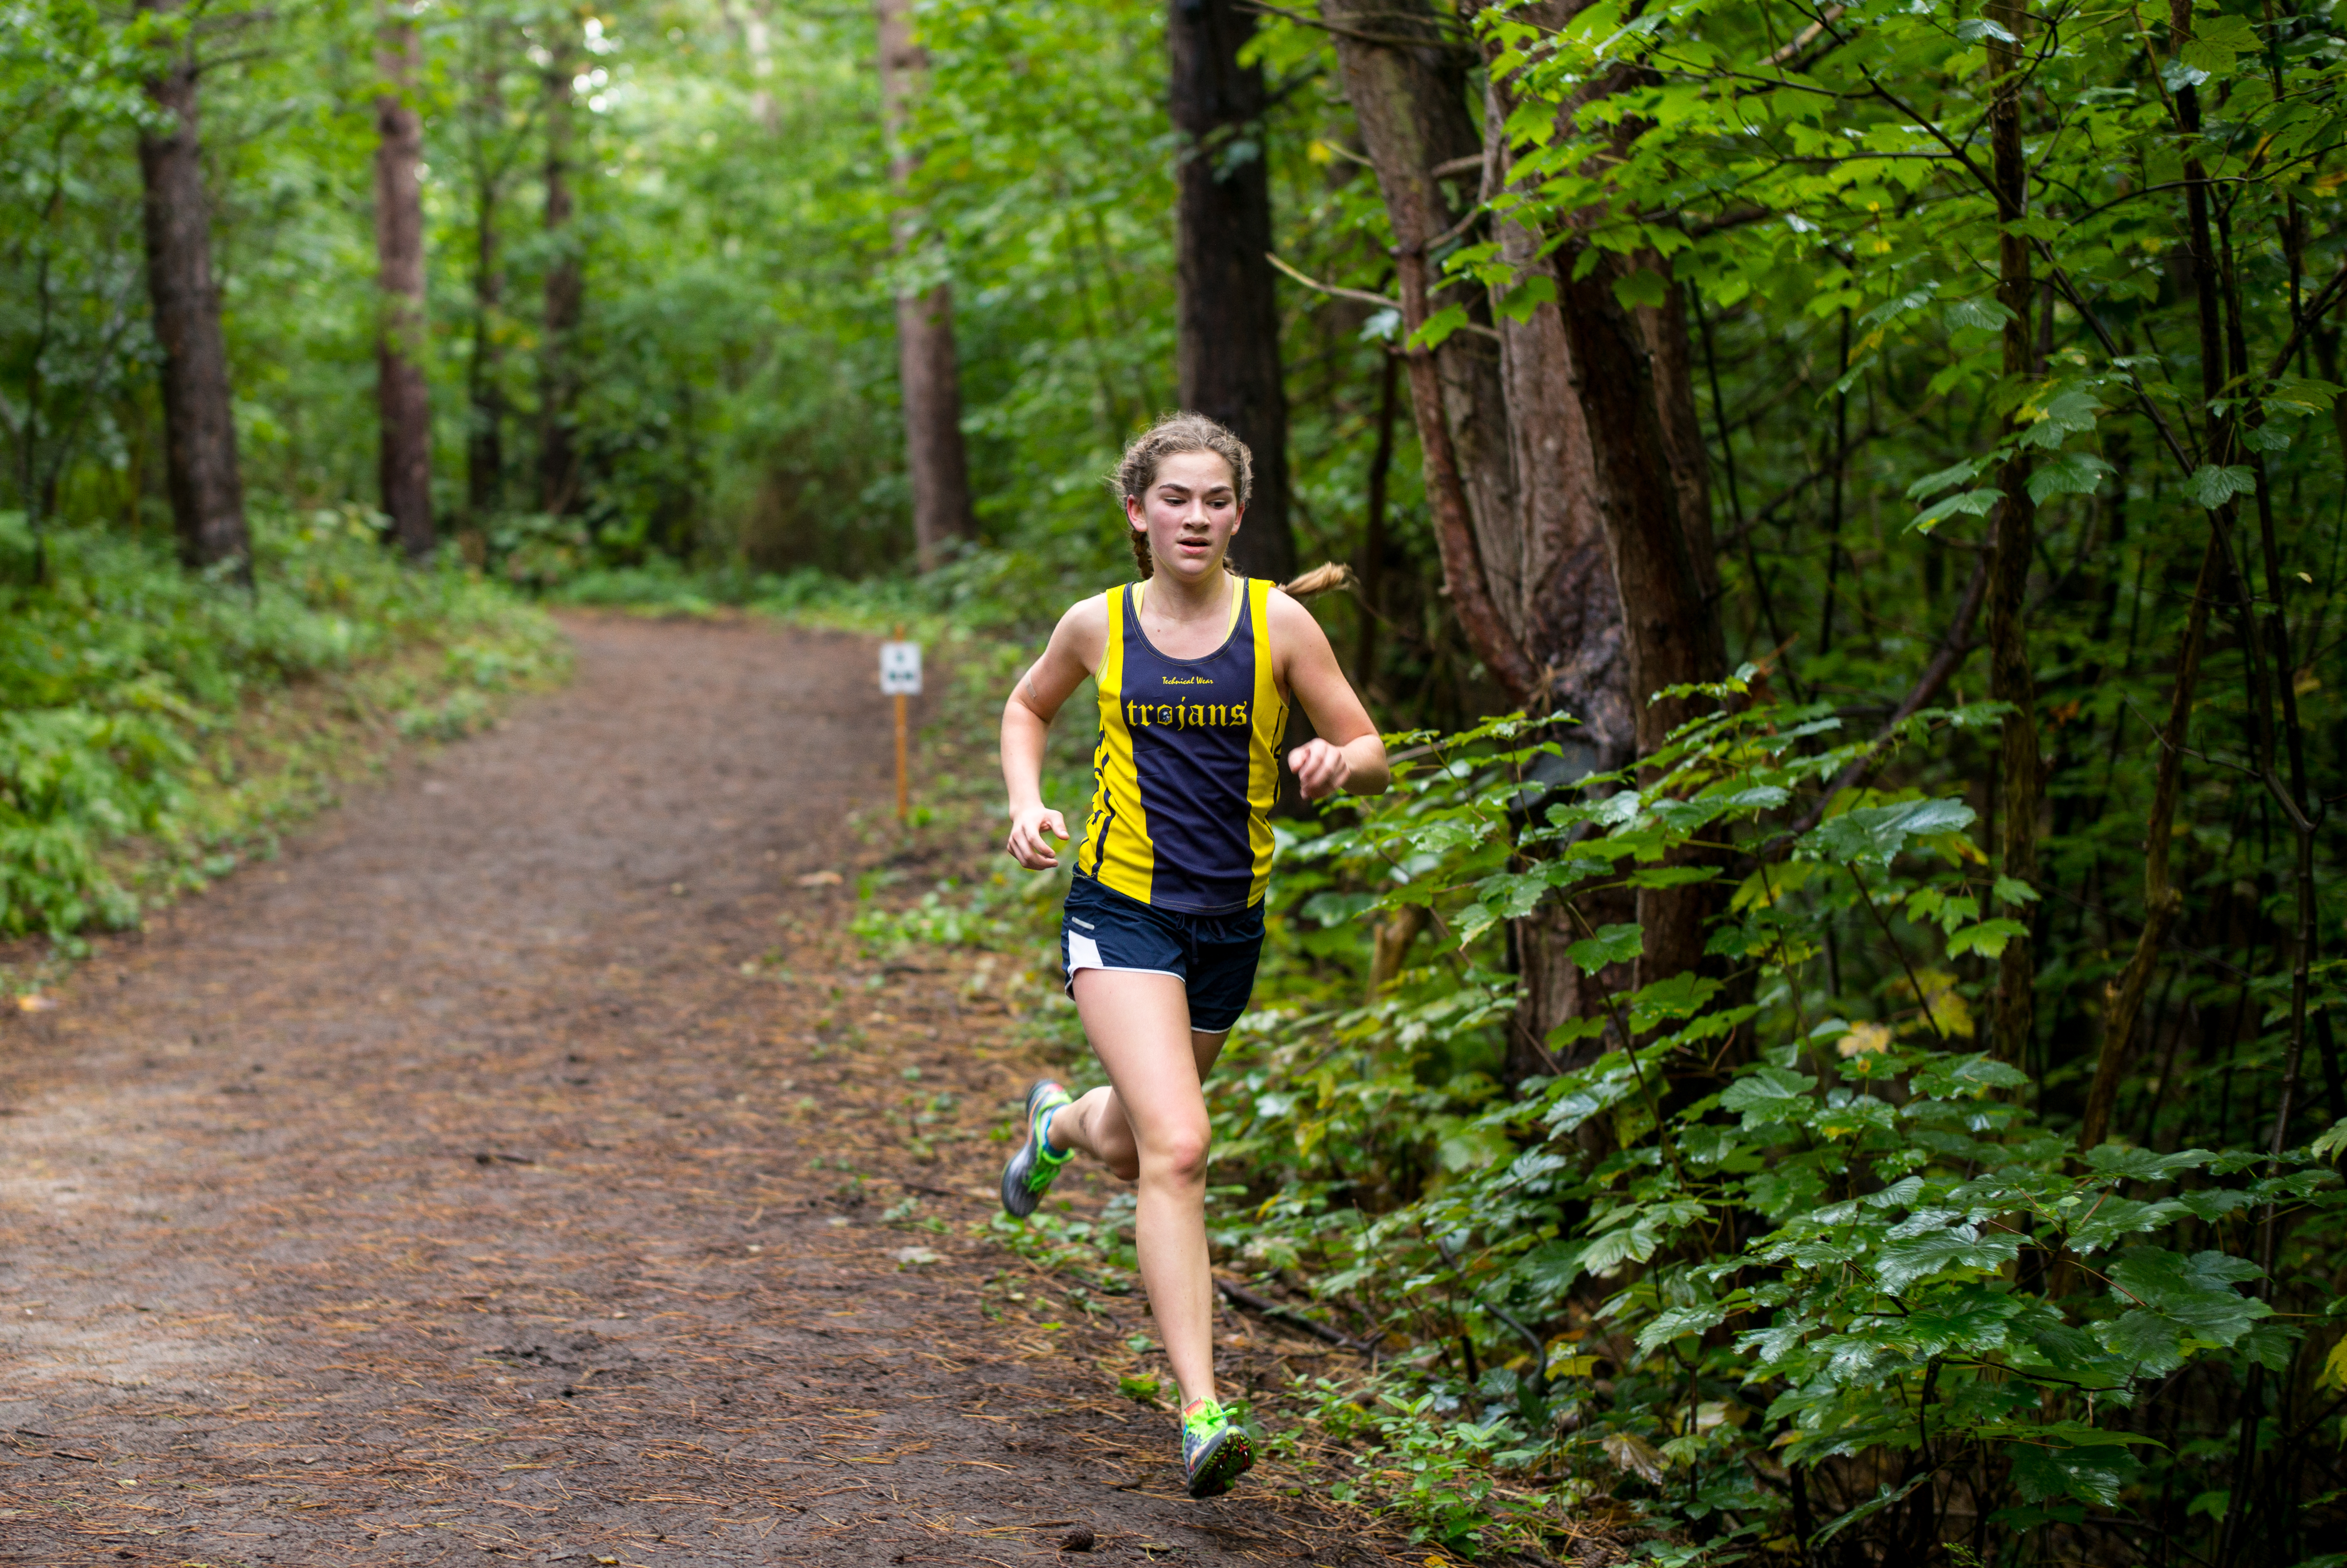
forest, walking, person, trail, running, recreation, jogging, sports, woodland, habitat, mountain biking, physical exercise, outdoor recreation, natural environment, human action, ultramarathon